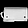
Label: Bag